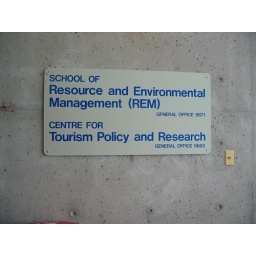
The sign by the office of Katie's department.